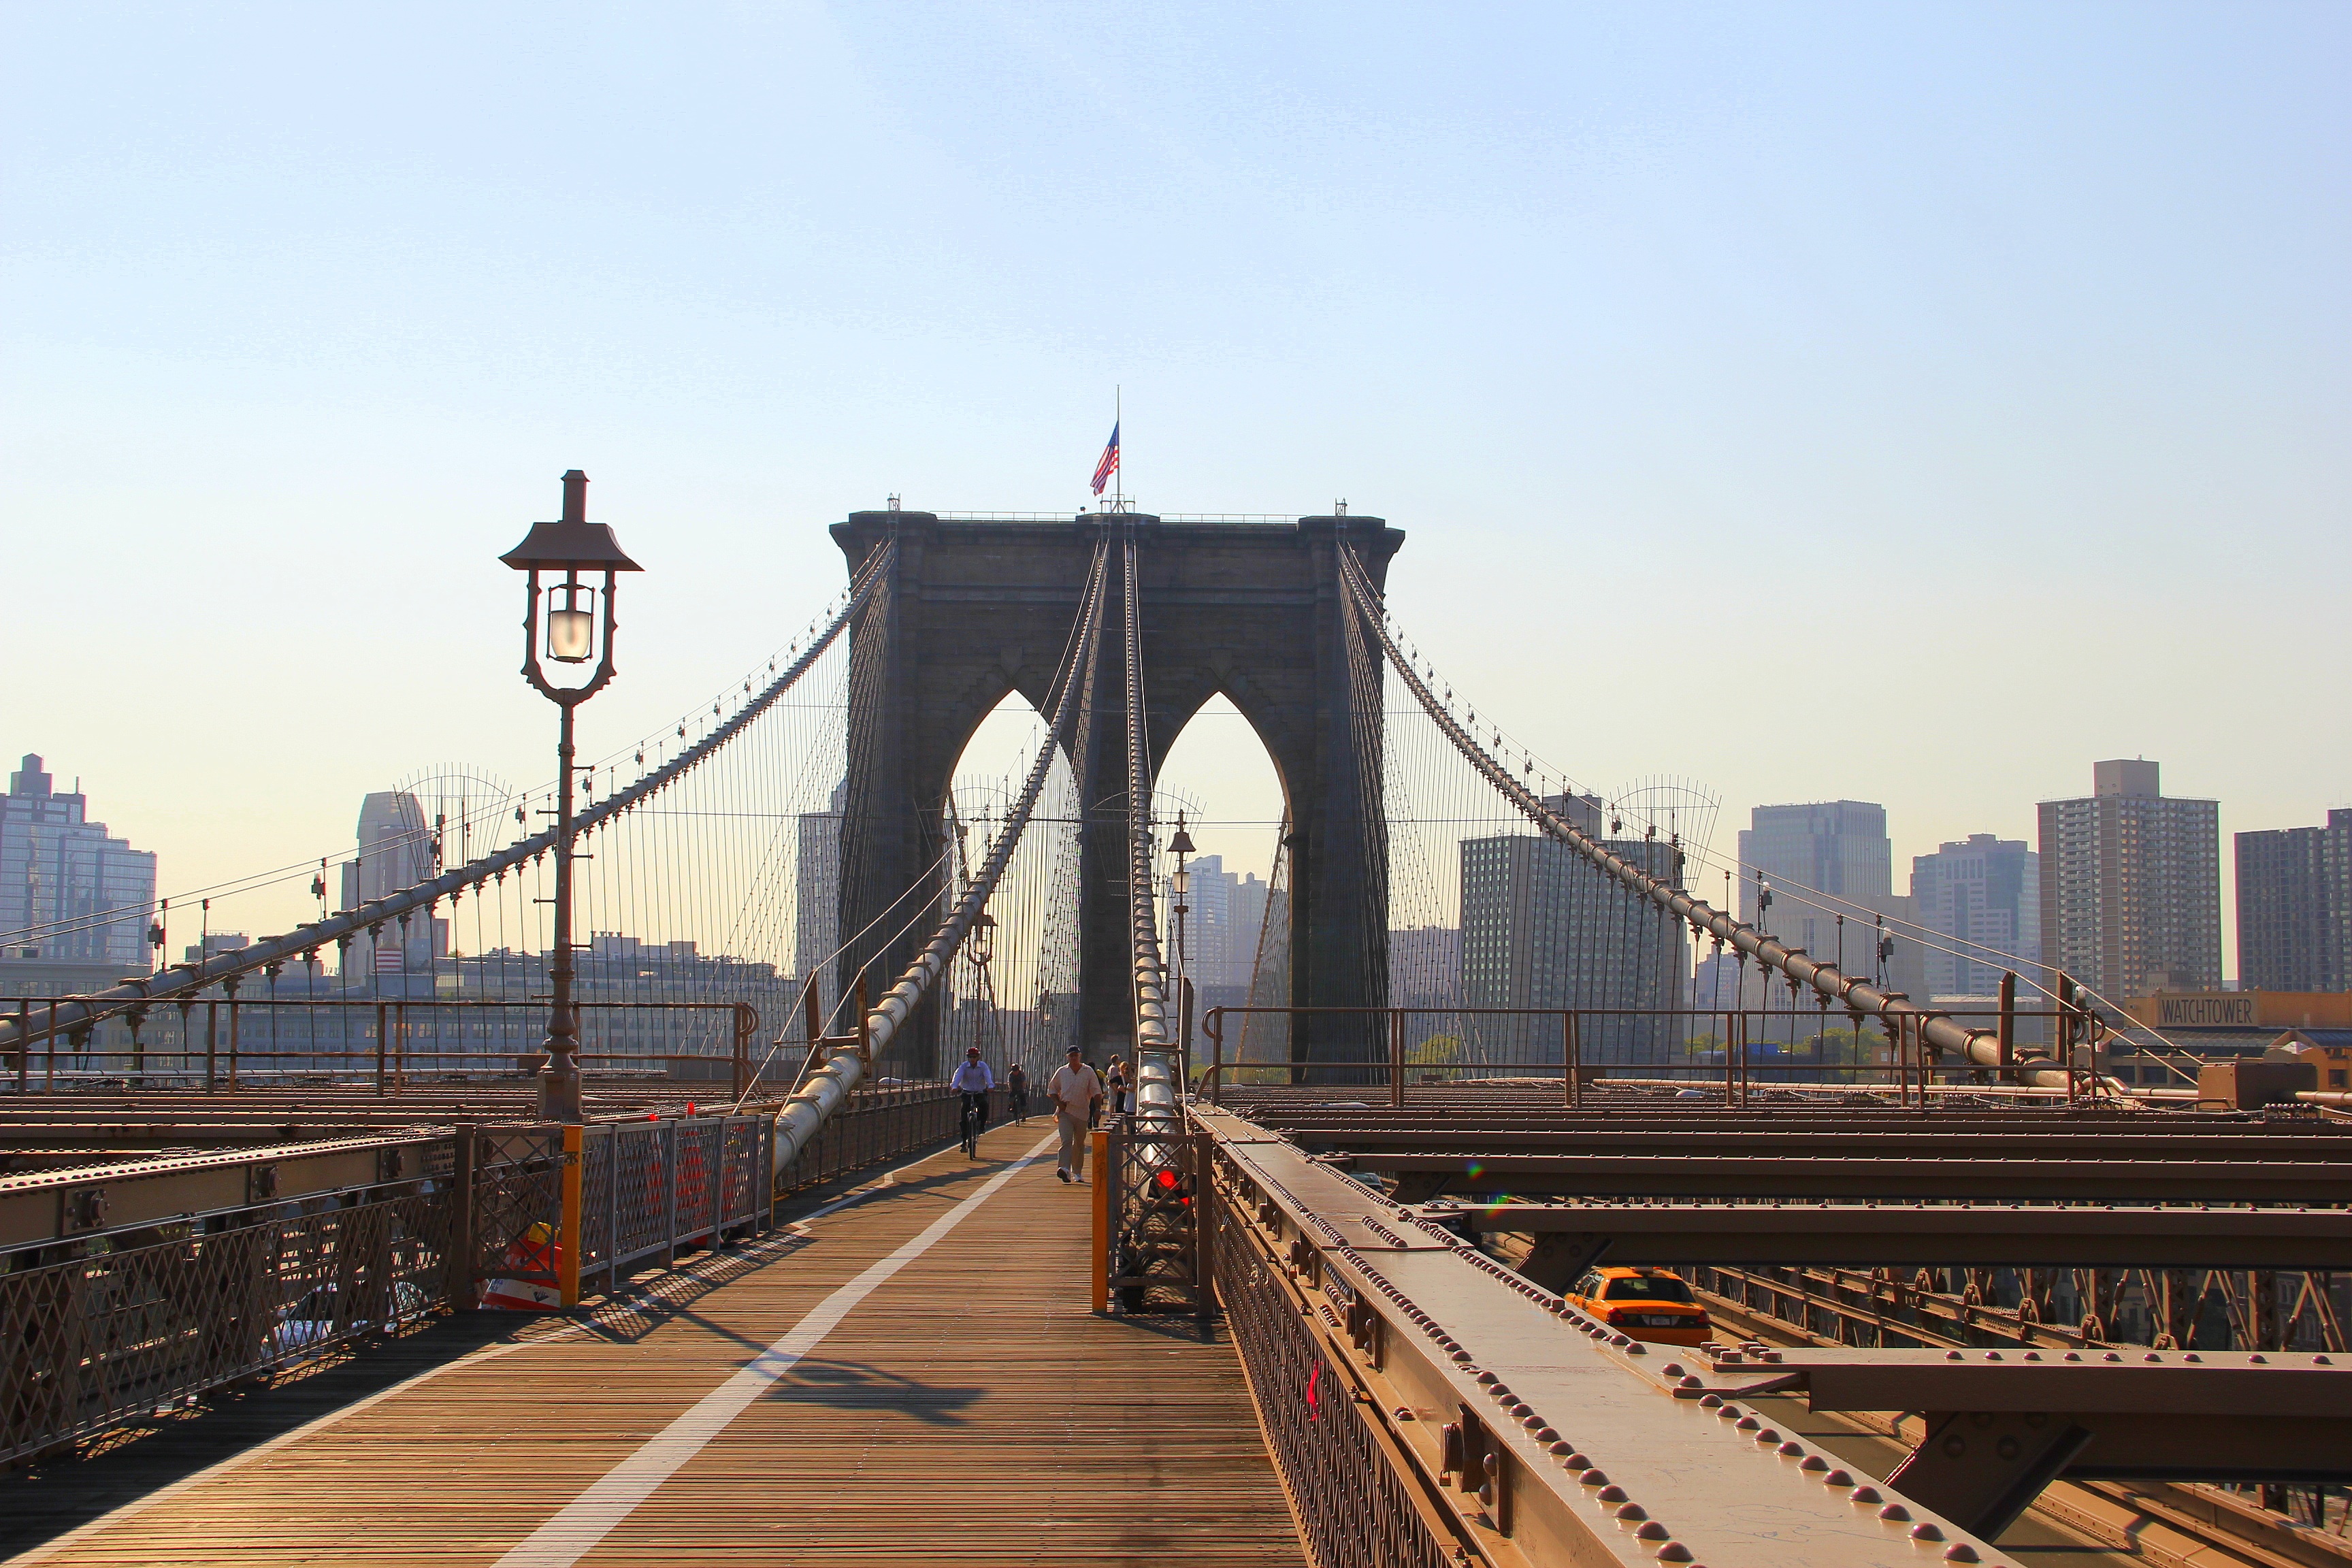
bridge, new york, overpass, walkway, cityscape, travel, transport, landmark, cable stayed bridge, skyway, burklin, nonbuilding structure